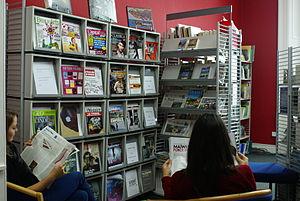
Kiosque de la médiathèque.
L’Institut français d'Écosse est un centre culturel assurant la promotion de la langue et de la culture française à Édimbourg et dans le reste de l'Écosse.